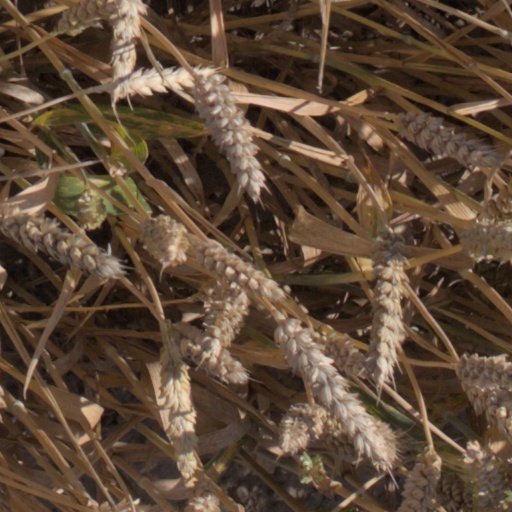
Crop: wheat